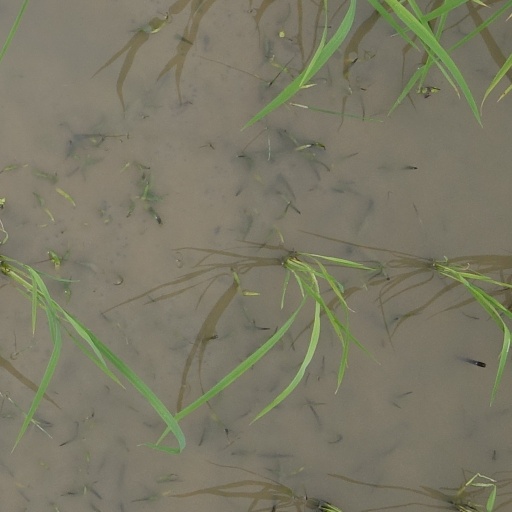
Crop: rice